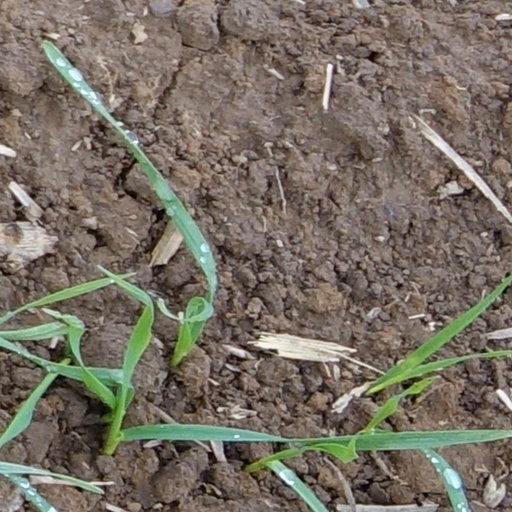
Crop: wheat